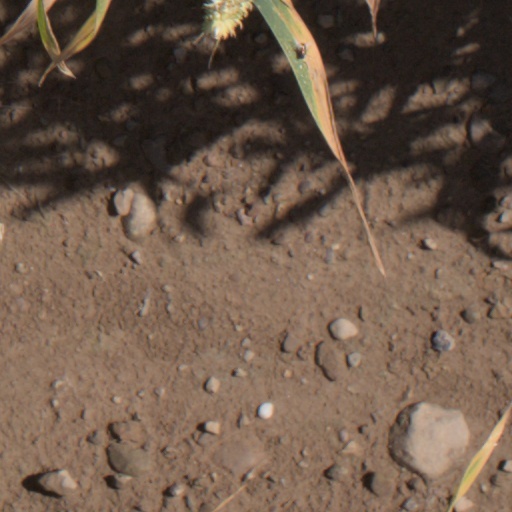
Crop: wheat